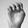
ASL letter: E